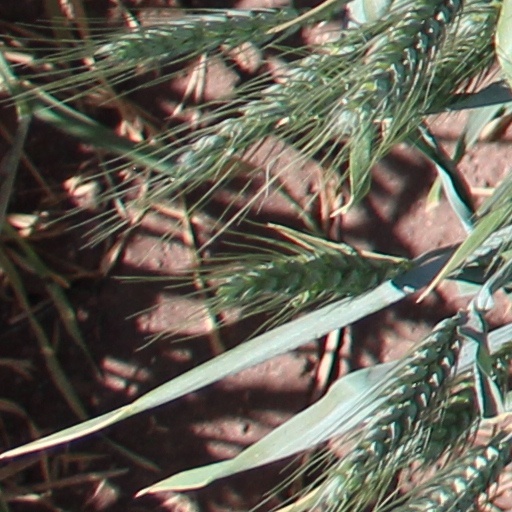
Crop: wheat